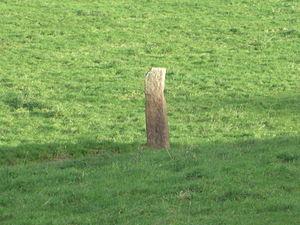
Petit menhir de la hague ou gratte dos utiliser dans les champs où nul arbre n'est planté afin que les bêtes puissent se gratter
Jobourg est une ancienne commune française du département de la Manche, dans la région Normandie, peuplée de 485 habitants.